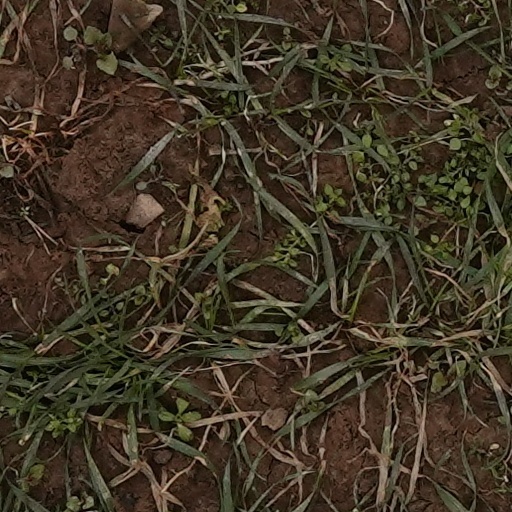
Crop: wheat